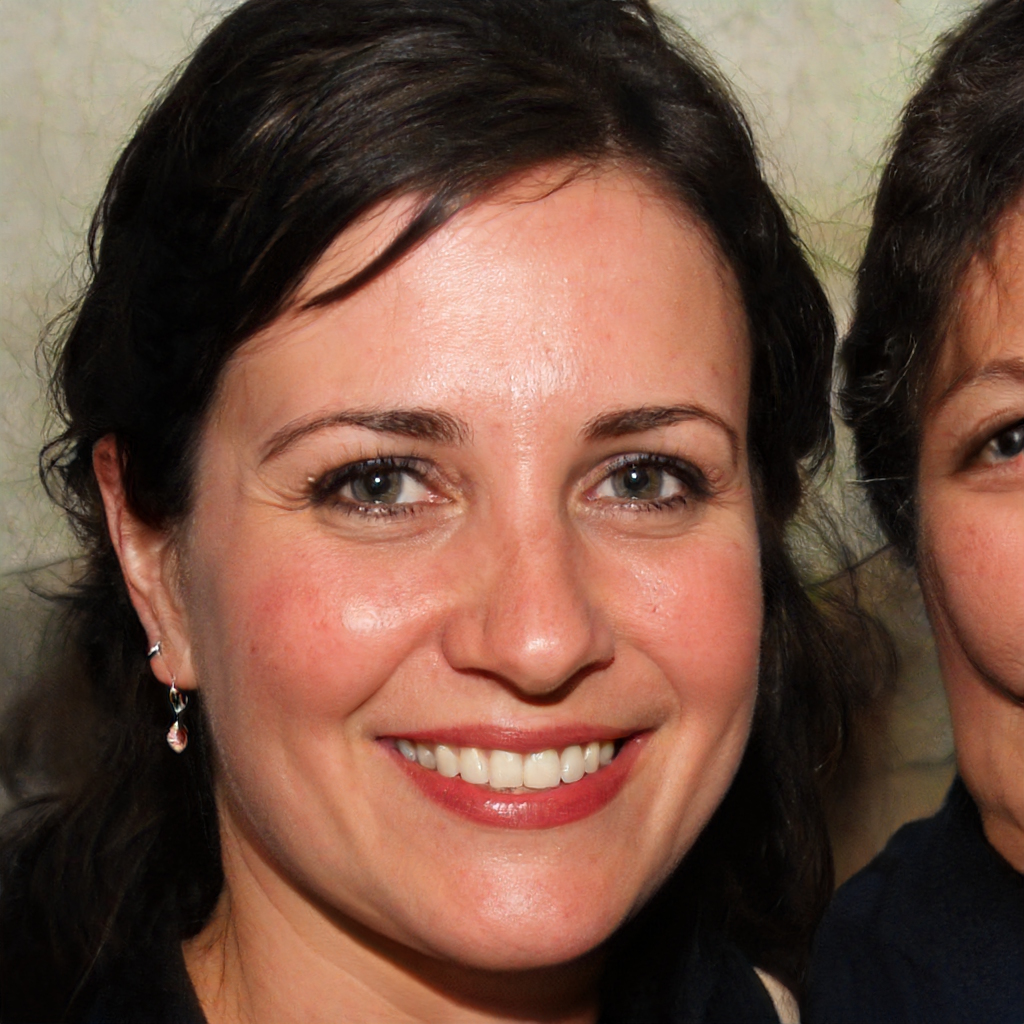
Label: No Watermark